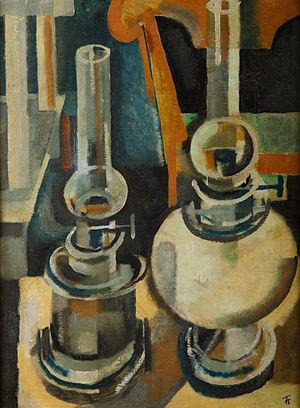
Aizik Feder, dit Adolphe Feder, né à Odessa, en Ukraine, alors dans l'Empire russe le 16 juillet 1886, et mort à Auschwitz le 13 décembre 1943, est un peintre russe.